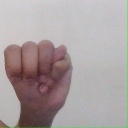
अक्षर: म